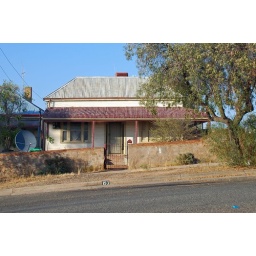
A typical house in Broken Hill. Note the modern satellite TV dish next to the very un-modern house.